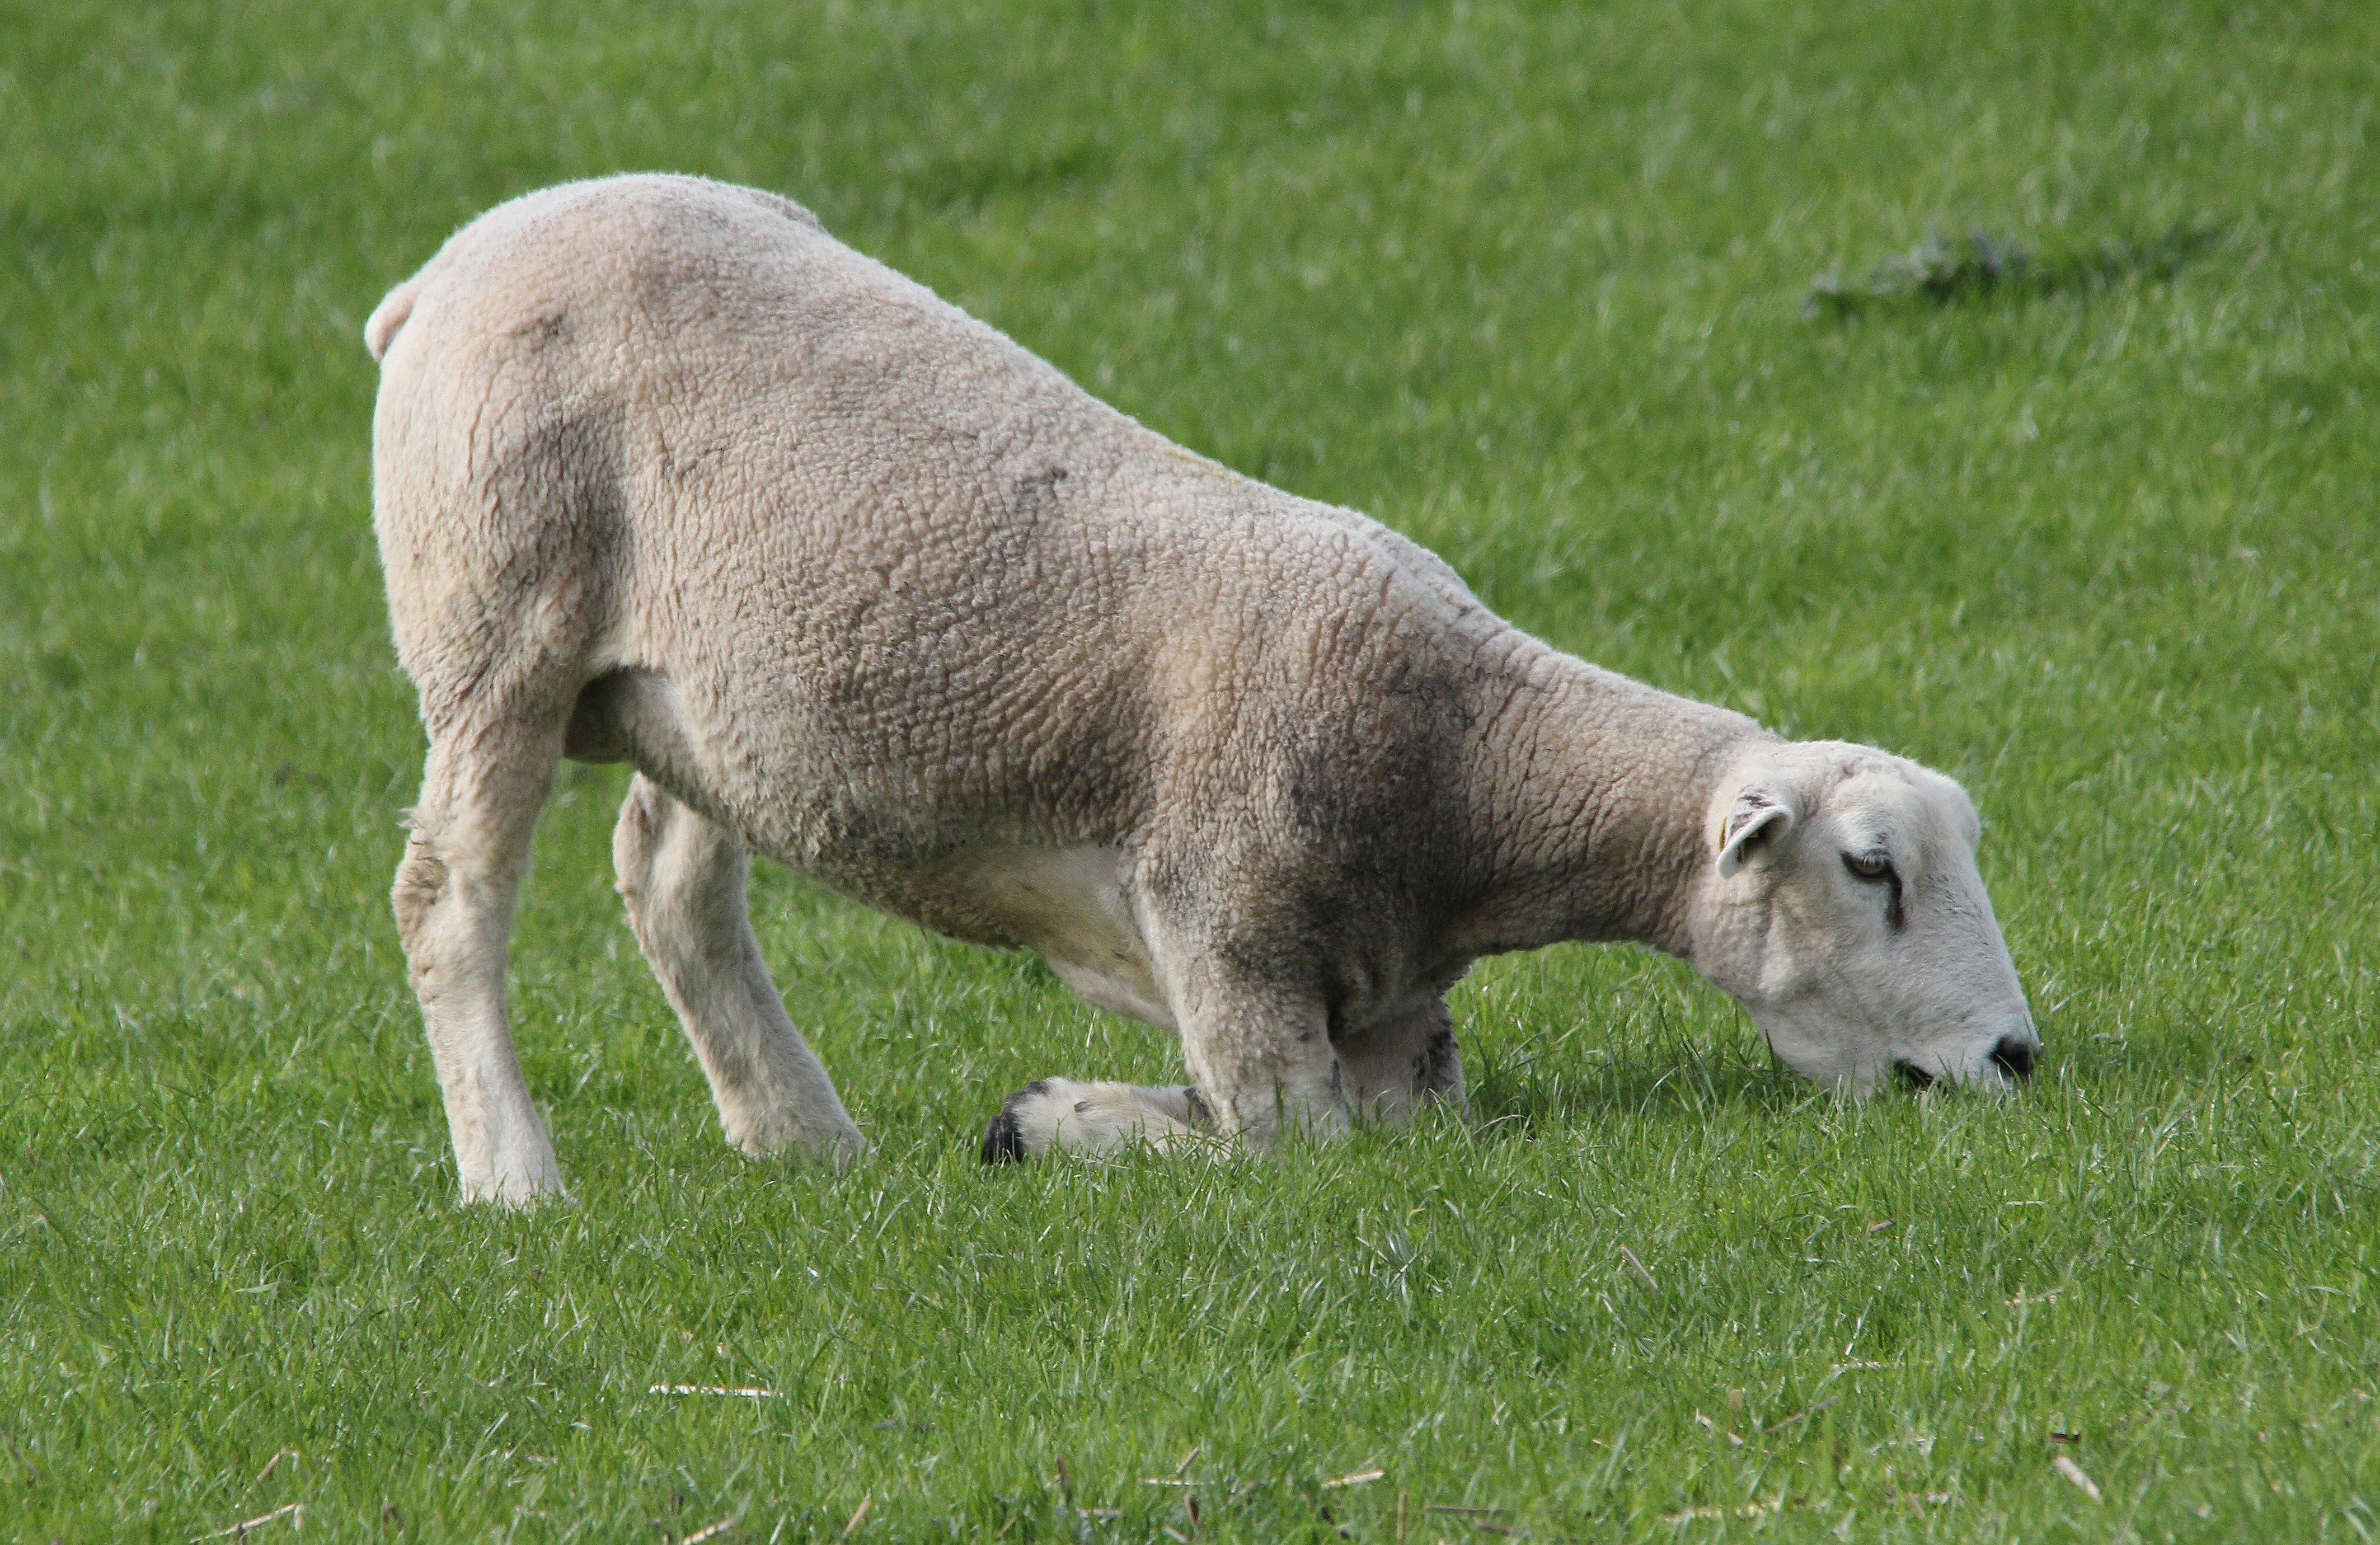
grass, meadow, animal, herd, pasture, grazing, sheep, mammal, fauna, graze, grassland, animals, mammals, vertebrate, sheeps, knees, young animals, deichschaf, cattle like mammal, cow goat family